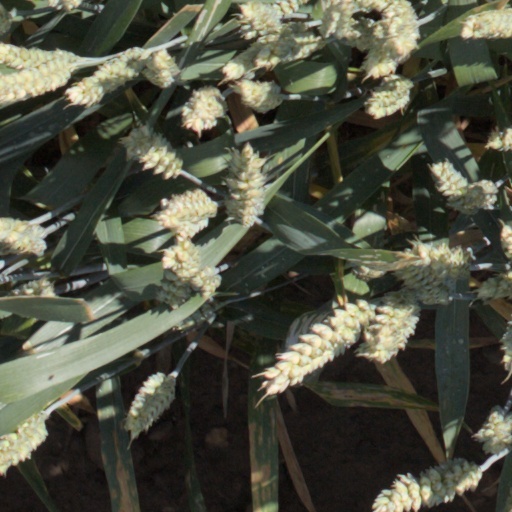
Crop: wheat